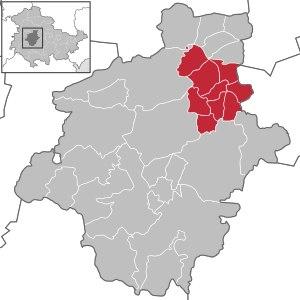
La Communauté d'administration Nesseaue, réunit neuf communes de l'arrondissement de Gotha en Thuringe. Elle a son siège dans la commune de Friemar.